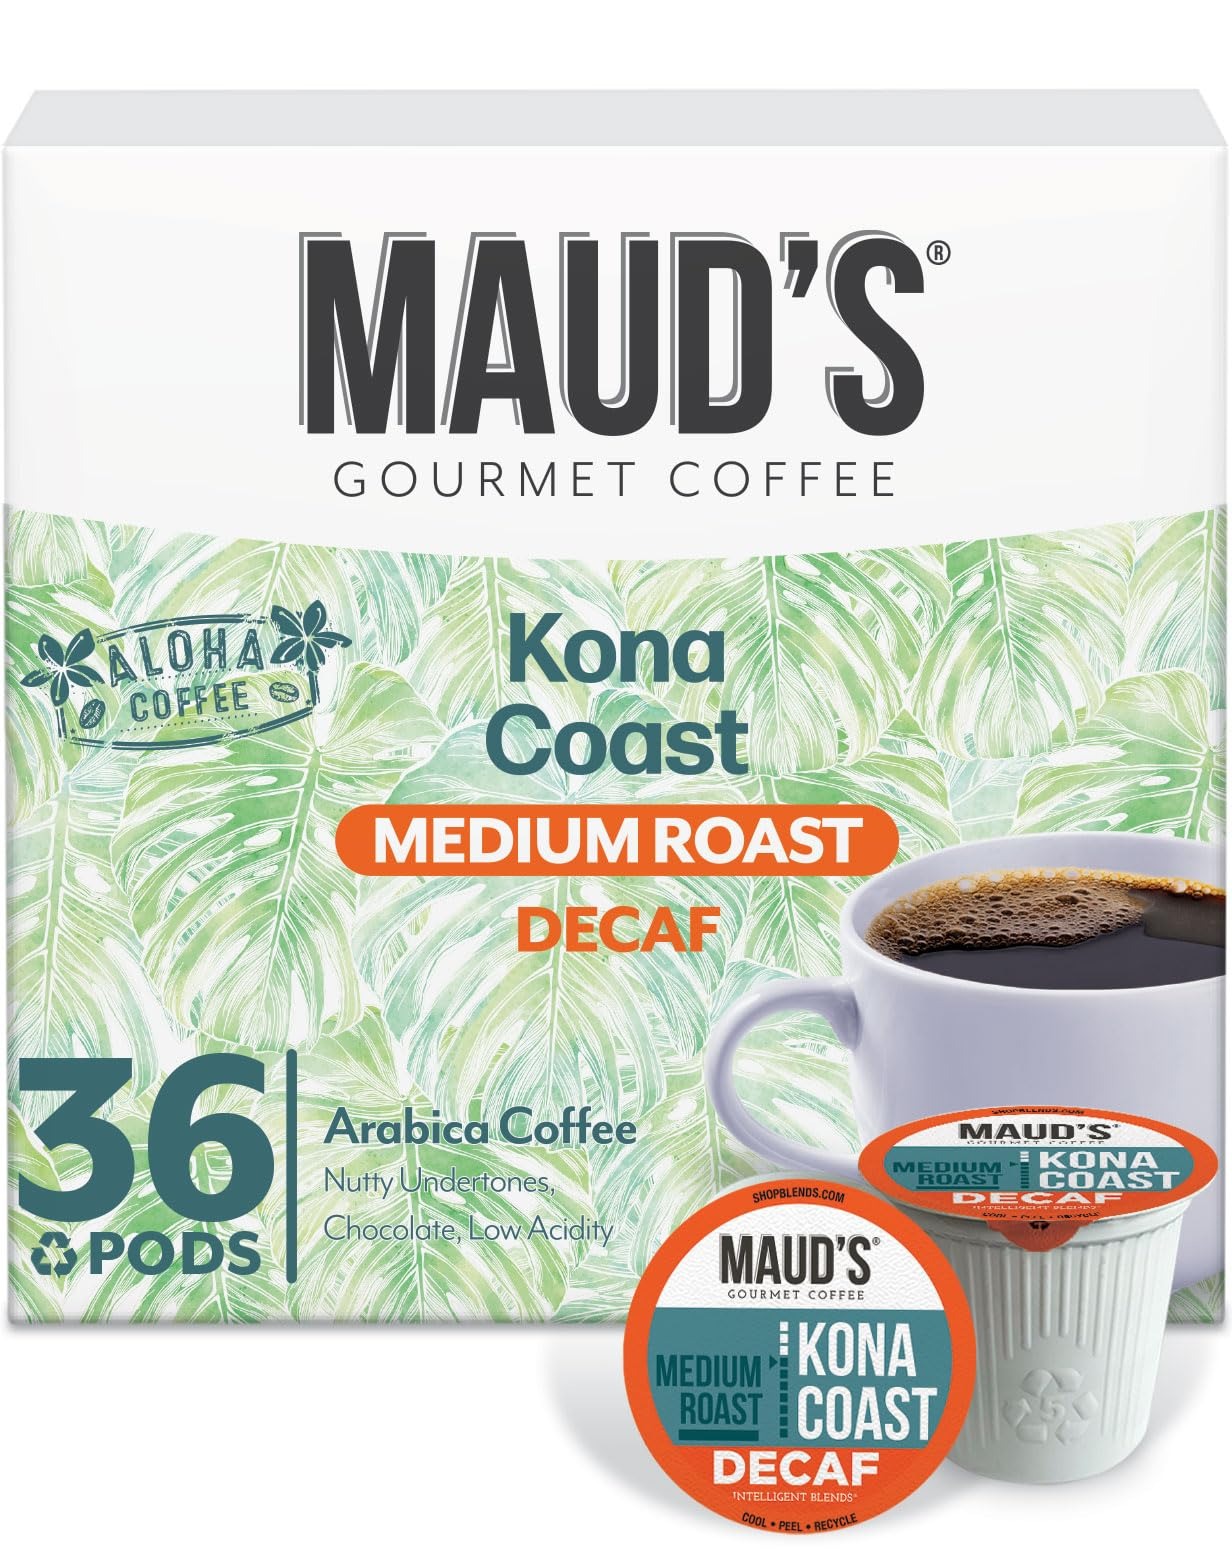
Item Name: Maud's Decaf Kona Coffee Pods, 36 ct, Decaffeinated Medium Roast Coffee in Recyclable Single Serve Pods – 100% Arabica Coffee, Compatible with Keurig K Cups Maker
Bullet Point 1: [Flavorful Decaf Kona Coast Blend]: Maud's "Kona Coast" Decaffeinated coffee is a rich medium roast with a smooth, heavy body. This low-acidity coffee is roasted to a perfect dark brown bean and features delicious chocolate-nutty undertones.
Bullet Point 2: [Everyday Value]: Delivering premium, sustainably sourced and freshly roasted decaf coffee directly to your home. Cutting out the middlemen to provide cafe quality at affordable prices
Bullet Point 3: [Quality in Every Cup]: Our decaf kona coffee ensures consistent, high-quality brews thanks to our use of ethically-sourced 100% Arabica coffee beans. You'll savor the great taste, enticing aroma, and an absence of bitterness in every cup.
Bullet Point 4: [Effortless Convenience]: Mauds decaf coffee pods are designed to be compatible with nearly all single-serve coffee makers, ensuring convenient coffee brewing and easy-peel lids for recycling ease.
Bullet Point 5: [Maud’s Legacy]: As a small, family-owned business, we treat our customers like family. If you're ever unsatisfied with our medium roast decaf coffee pods, we promise to make it right. Committed to sustainability, we make sure that every step we take in bringing you your favorite decaf coffee is thoughtful, ethical, and environmentally responsible, and produce our products in a solar-powered facility.
Product Description: Take a trip to the island safely and quickly at home with our Decaf Kona Coast blend that will make you smile with every comforting sip! Enjoy this rich medium roast with a smooth, heavy body and low acidity. Let your tongue dance as it experiences delicious undertones of chocolate-nutty goodness. Maud’s Coffee & Tea single serve Decaf Kona coffee pods are compatible with nearly all single serve coffee makers, making these a delicious and convenient option for the busy coffee drinker who wants real flavor in their morning cup. Our cups are eco-friendly and made from 100% recyclable #5 plastic, so you can enjoy each steamy mug knowing you're doing something good for yourself, and the earth! Why not delight your senses with a truly aromatic and flavorful experience? Each single serve coffee pod is filled with perfectly ground 100% Arabica Coffee beans of the highest quality, including organic and fair trade beans from premiere growing regions around the world. Your daily cup of coffee isn't just a routine, it’s a moment to enjoy the little things in life. To ensure you get the best cup every time, we roast our beans in our own San Diego Facility, which means we can personally monitor the quality and character of each batch.
Value: 36.0
Unit: Count

Price: 14.45